Herbert Collins

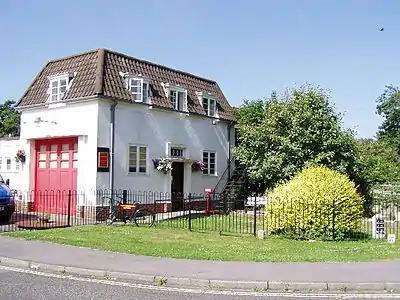
The Collins-designed fire station in West End, Hampshire, now a local history museum

The Rookfield estate (also known as Rookfield Garden Village or Rookfield Garden Estate) is situated near Muswell Hill in the London Borough of Haringey. It comprises Cascade Avenue, Rookfield Avenue and adjacent roads.